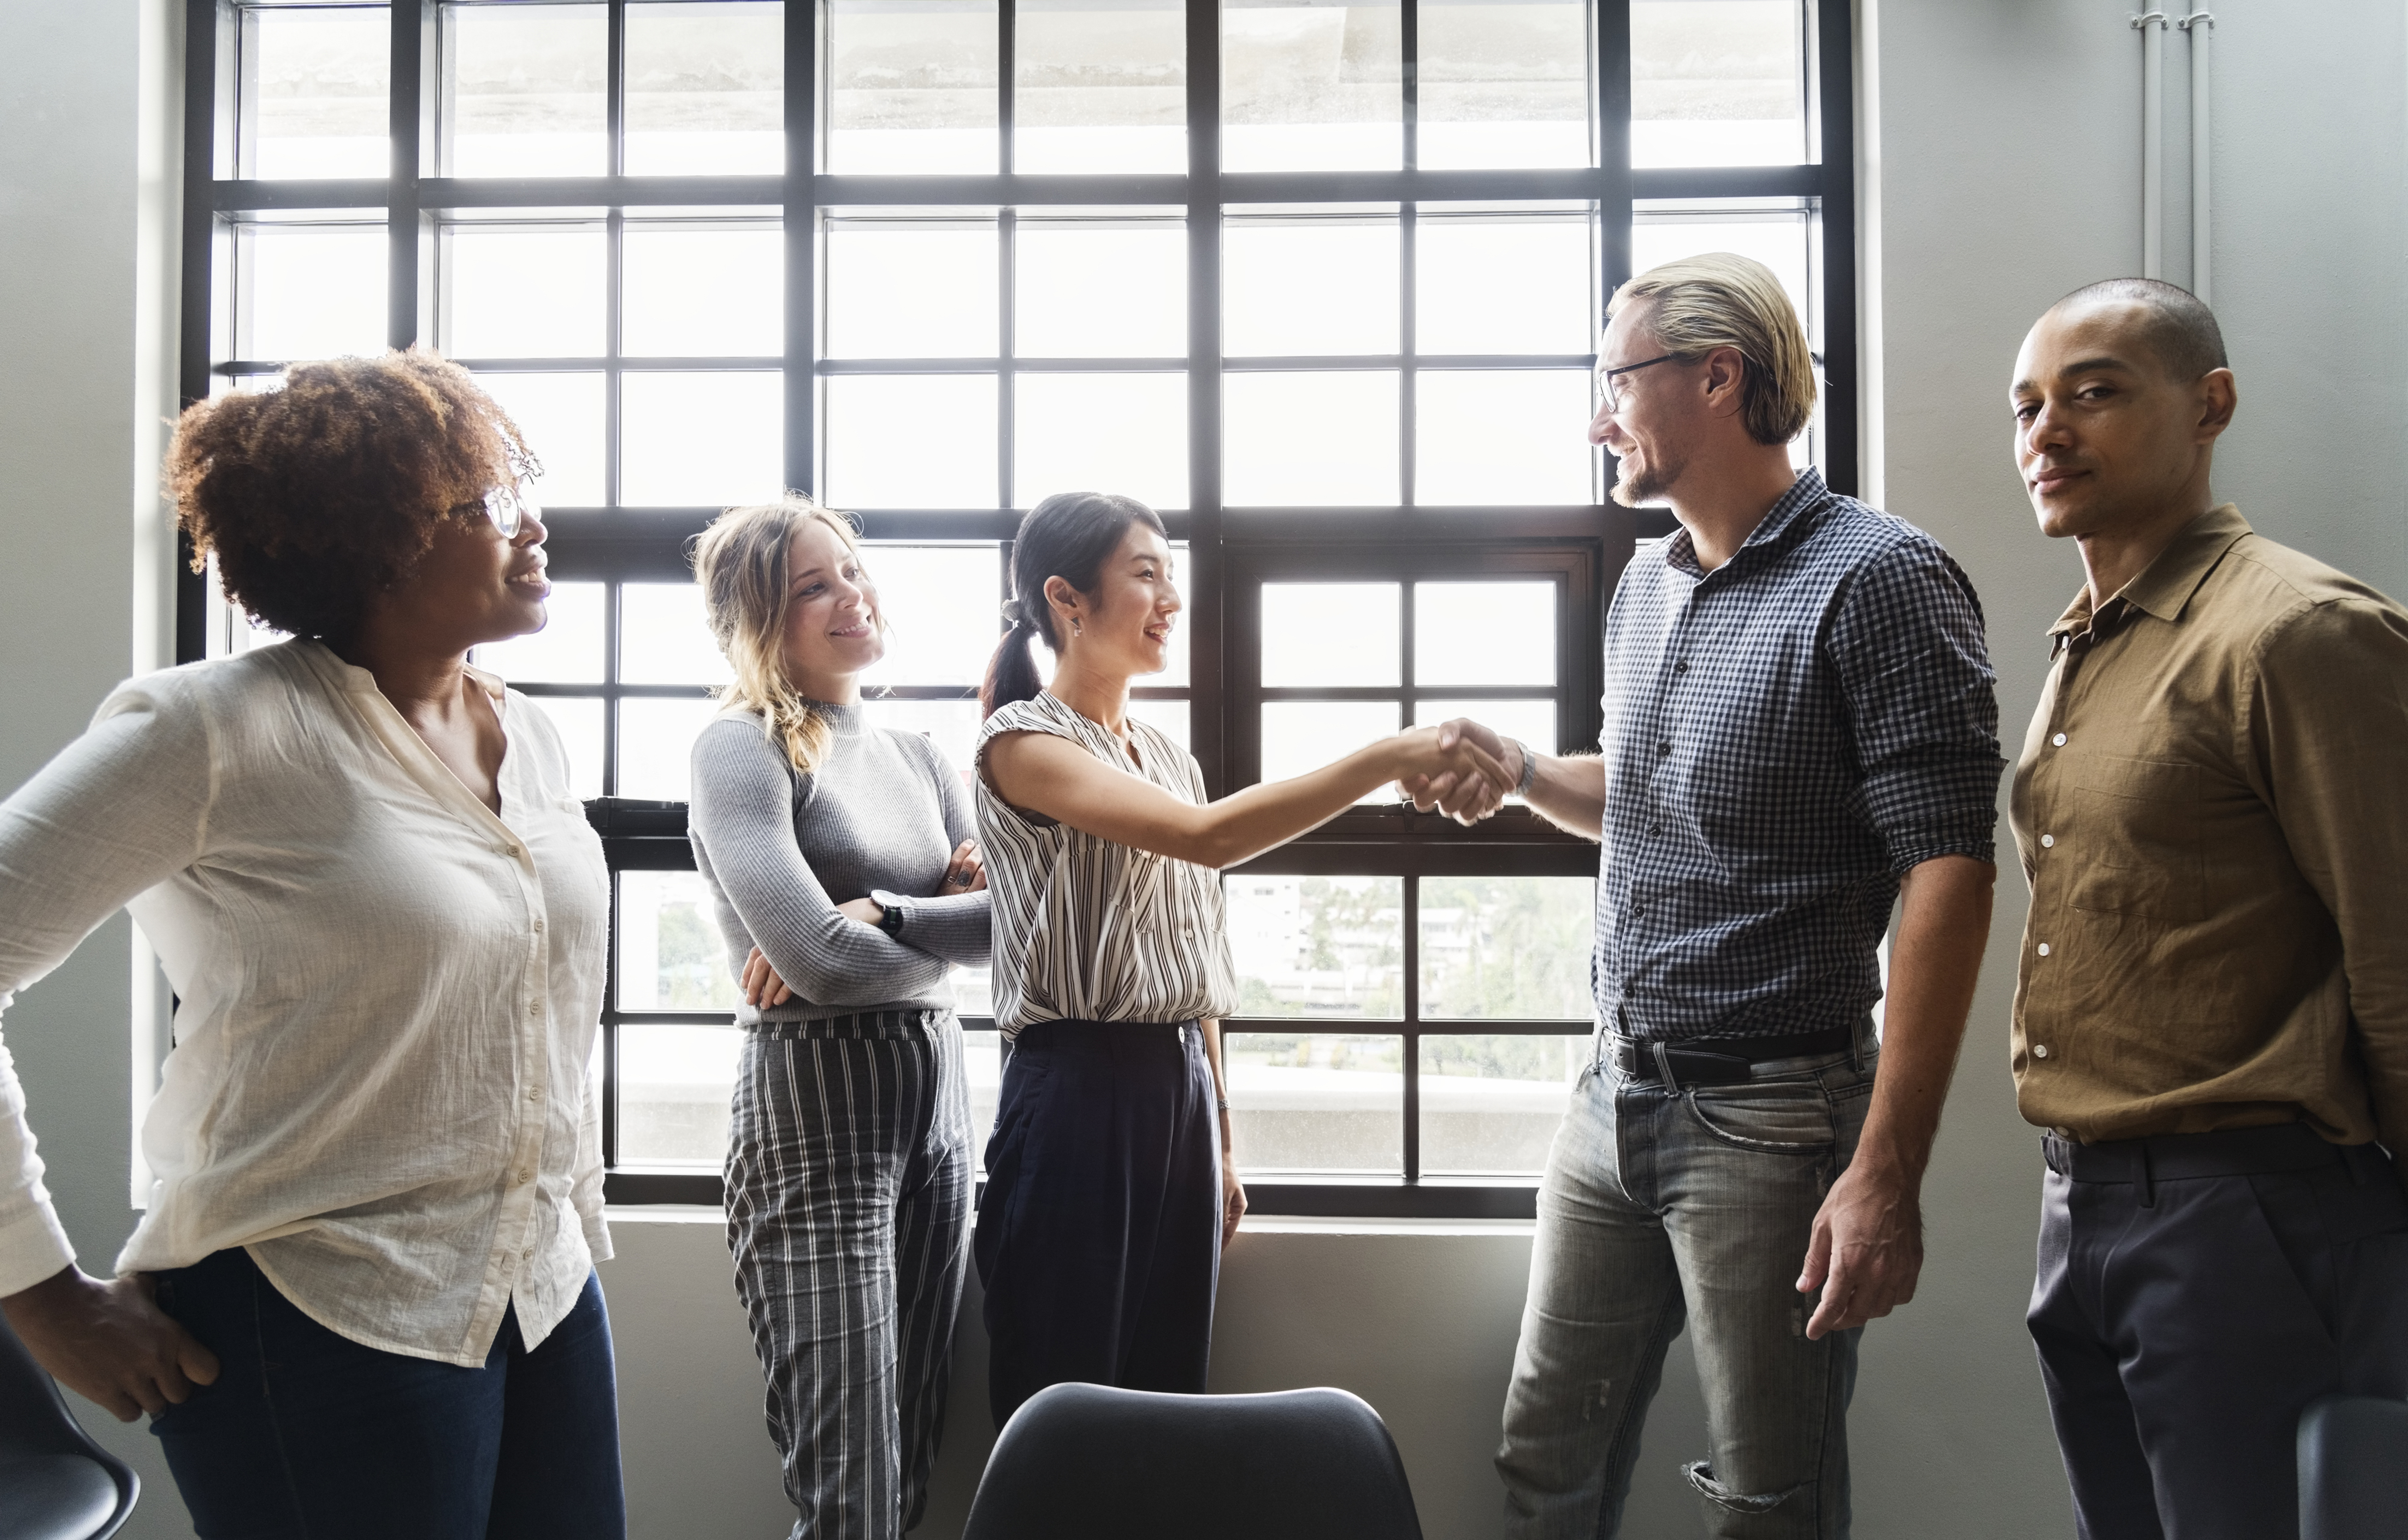
african american, african descent, agreement, american, asian, black, boss, casual, caucasian, cellphone, communication, community, connecting, connection, contact, data, deal, device, digital, electronic, ethnicity, european, friends, gadget, global, handshake, information, innovation, internet, man, media, meeting, mobile, network, networking, online, phone, shaking hands, sharing, smartphone, social, startup, team member, technology, telephone, together, togetherness, westerner, window, wireless, woman, social group, conversation, white collar worker